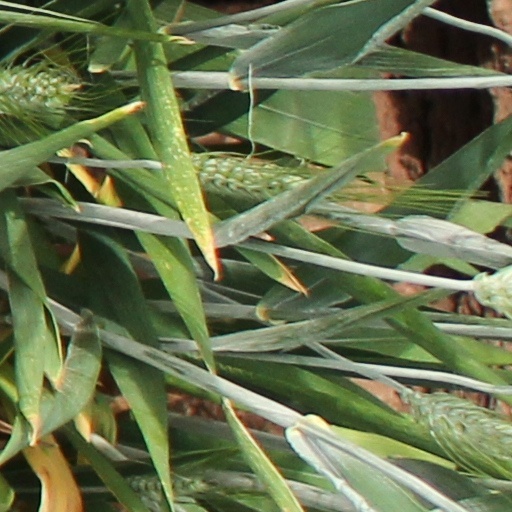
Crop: wheat